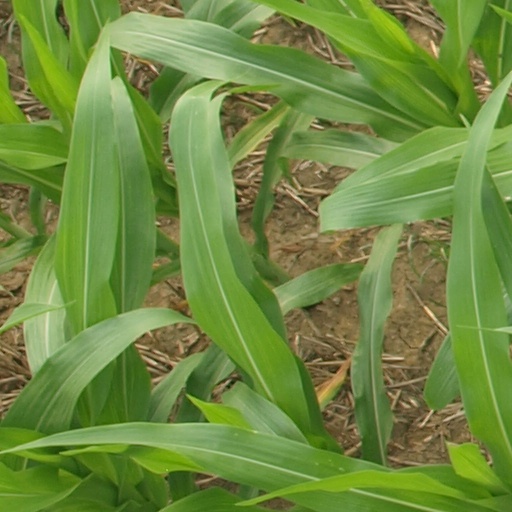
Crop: maize; corn